Backflip (figure skating)

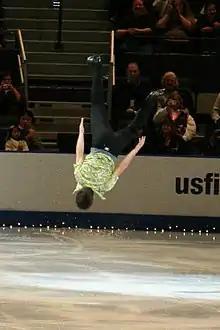
Ryan Bradley demonstrating the back flip, 2006

A backflip is a move in figure skating. Terry Kubicka, a skater from the U.S., was the first skater to successfully execute a legal backflip at the Olympics, during the 1976 Winter Olympics. The International Skating Union (ISU), the organization that oversees figure skating, banned the backflip in 1977 because it was deemed too dangerous and because it violated the principle of landing on one skate. Skaters continued to perform the move in ice shows and other non-competitive shows. Until 2024, the backflip was listed as an "illegal element/movement" on the official scoresheet used by judges during competition. Surya Bonaly from France was the first skater to successfully complete a backflip on one blade at the Olympics, during her free skating program at the 1998 Winter Olympics, even though it was illegal at the time. According to "The Washington Post", "the moment quickly became a cultural touchstone" and "Bonaly was making a statement not only as an accomplished skater, but also as a black athlete in one of the world's whitest sports".